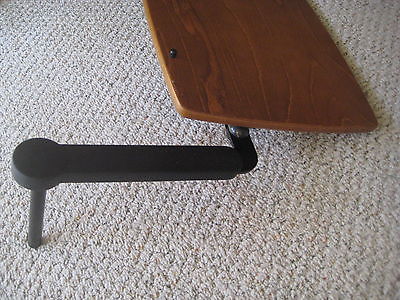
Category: table